Ginger snap
Also known as:
ar - Arabic: بسكويتة زنجبيل
da - Danish: Peberkage
et - Estonian: Piparkook
fi - Finnish: Piparkakku
fr - French: Piparkūkas
hy - Armenian: Պիպարկուկաս
id - Indonesian: Biskuit jahe
is - Icelandic: Piparkaka
it - Italian: Biscotti allo zenzero
ja - Japanese: ジンジャークッキー
jv - Javanese: Biskuit jaé
kk - Kazakh: Пипаркукас
ko - Korean: 생강 쿠키
lv - Latvian: Piparkūkas
nb - Norwegian Bokmål: Pepperkake
nl - Dutch: Pepparkaka
nn - Norwegian Nynorsk: Peparkake
ru - Russian: Пипаркукас
sv - Swedish: Pepparkaka
tr - Turkish: Zencefilli kurabiye
uk - Ukrainian: Піпаркукас
vro - Võro: Pipõrkuuk
zh - Chinese: 薑餅乾
Category: snack (biscuit)
Cuisine: British, American, New Zealand
Associated cuisines: British, Danish, Swedish, Finnish, Latvian, Estonian, Norwegian, American, New Zealand
Area: Northern Europe, North America, New Zealand
Countries: United Kingdom, Canada, United States, New Zealand, Denmark, Sweden, Finland, Norway, Latvia, Estonia
Region: Australia and New Zealand Northern Europe Northern America

The dish is a biscuit flavoured with ginger. The dish is flavoured with powdered ginger and a variety of other spices, most commonly cinnamon, molasses and clove.

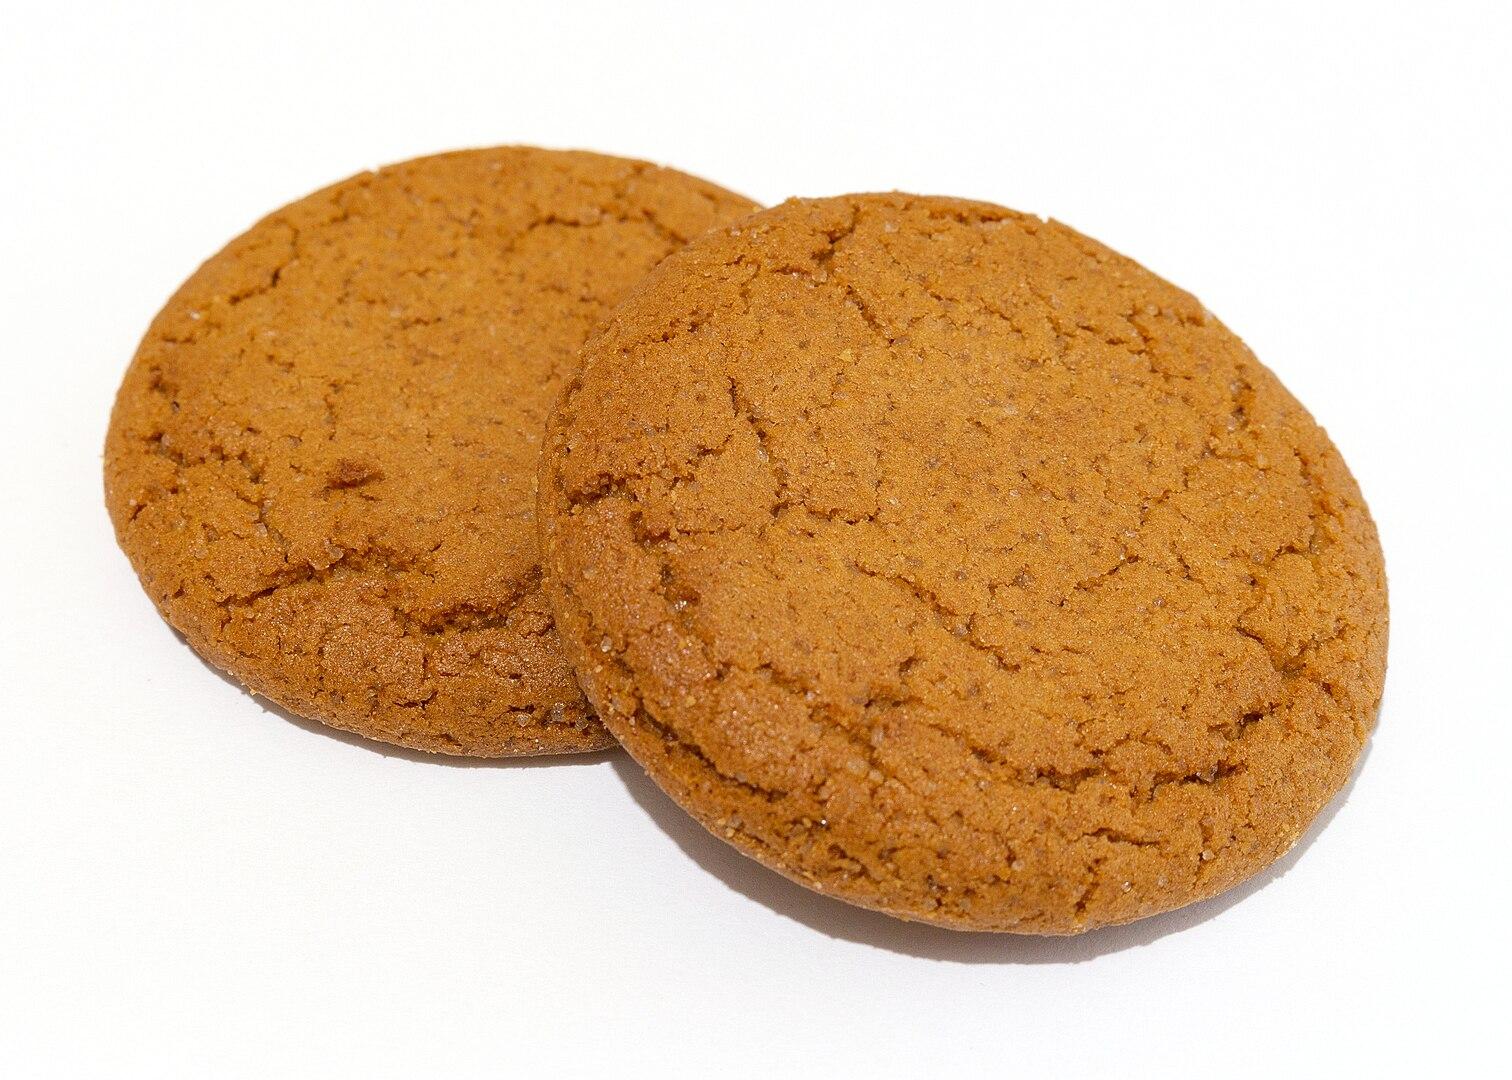
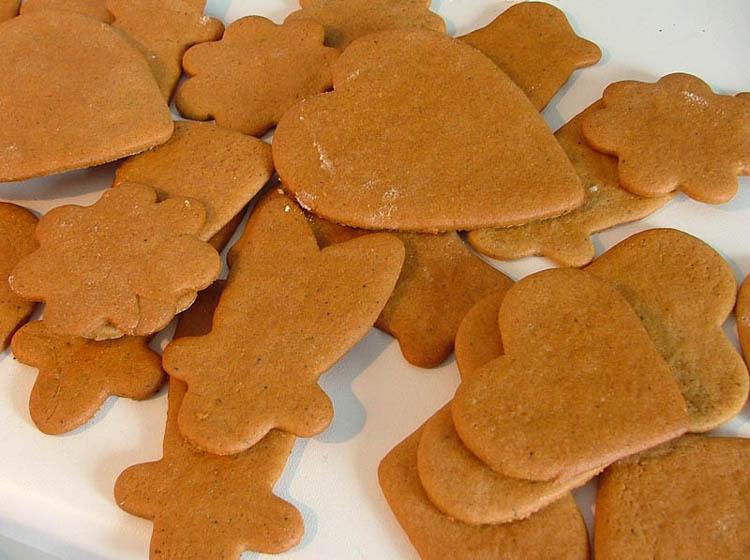